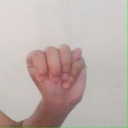
अक्षर: म